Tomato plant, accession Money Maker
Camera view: vertical (180 deg); turntable rotation: 300 degrees
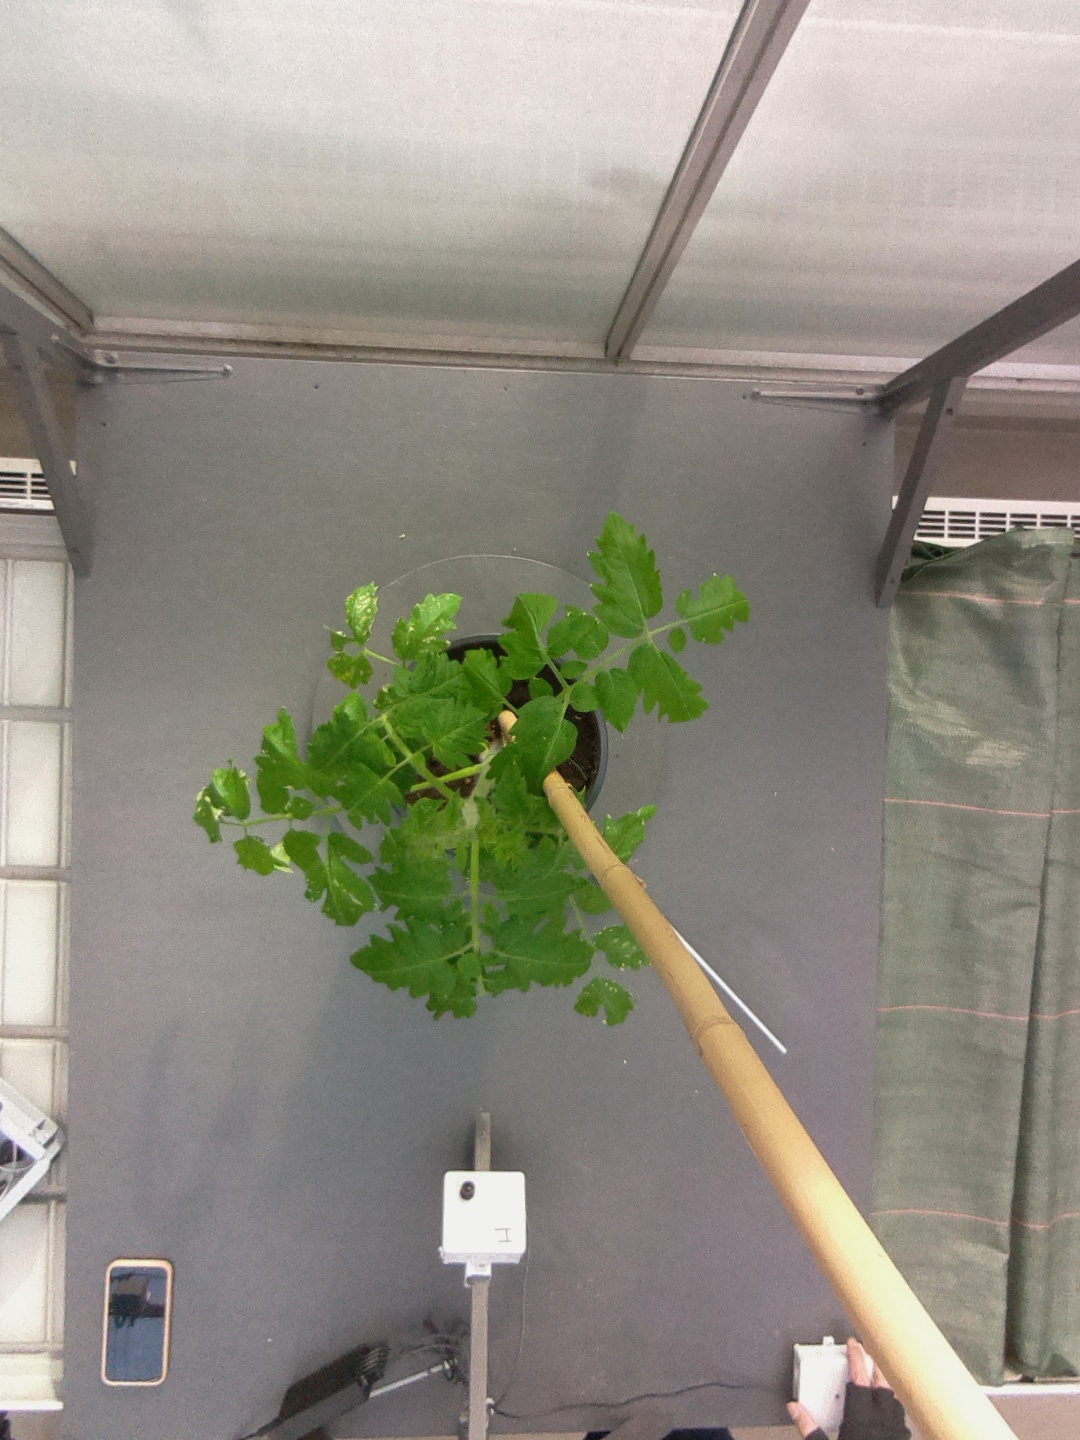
BBCH growth stage 14: 8 of true leaves visible